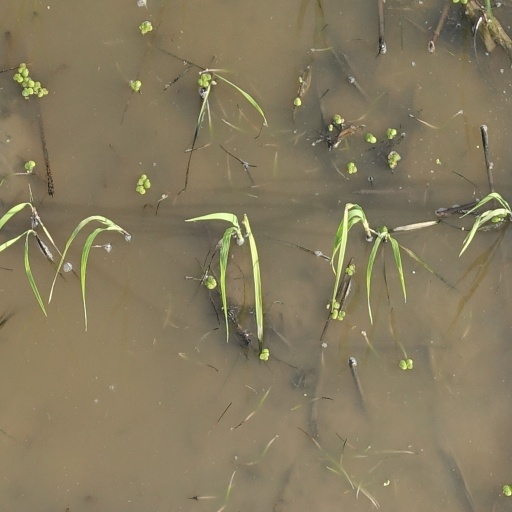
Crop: rice